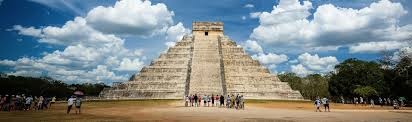
Landmark: Chichen Itza